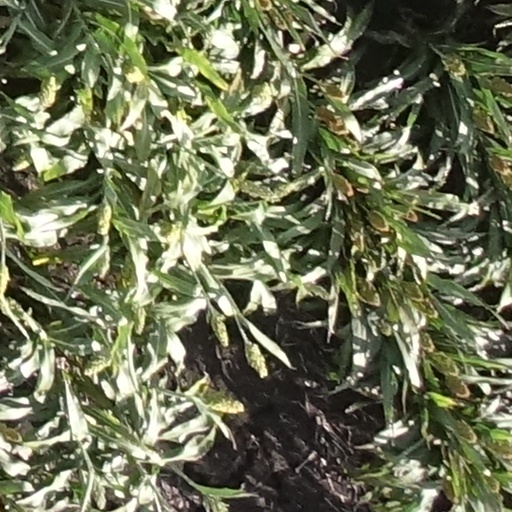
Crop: sorghum